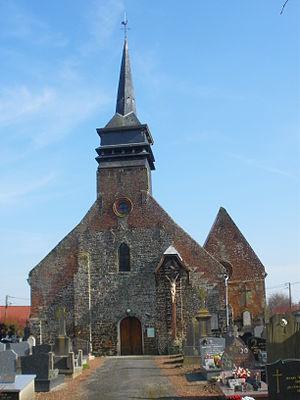
Vue de l'église Saint-Omer de Zermezeele.
Zermezeele est une commune française, située dans le département du Nord en région Hauts-de-France.